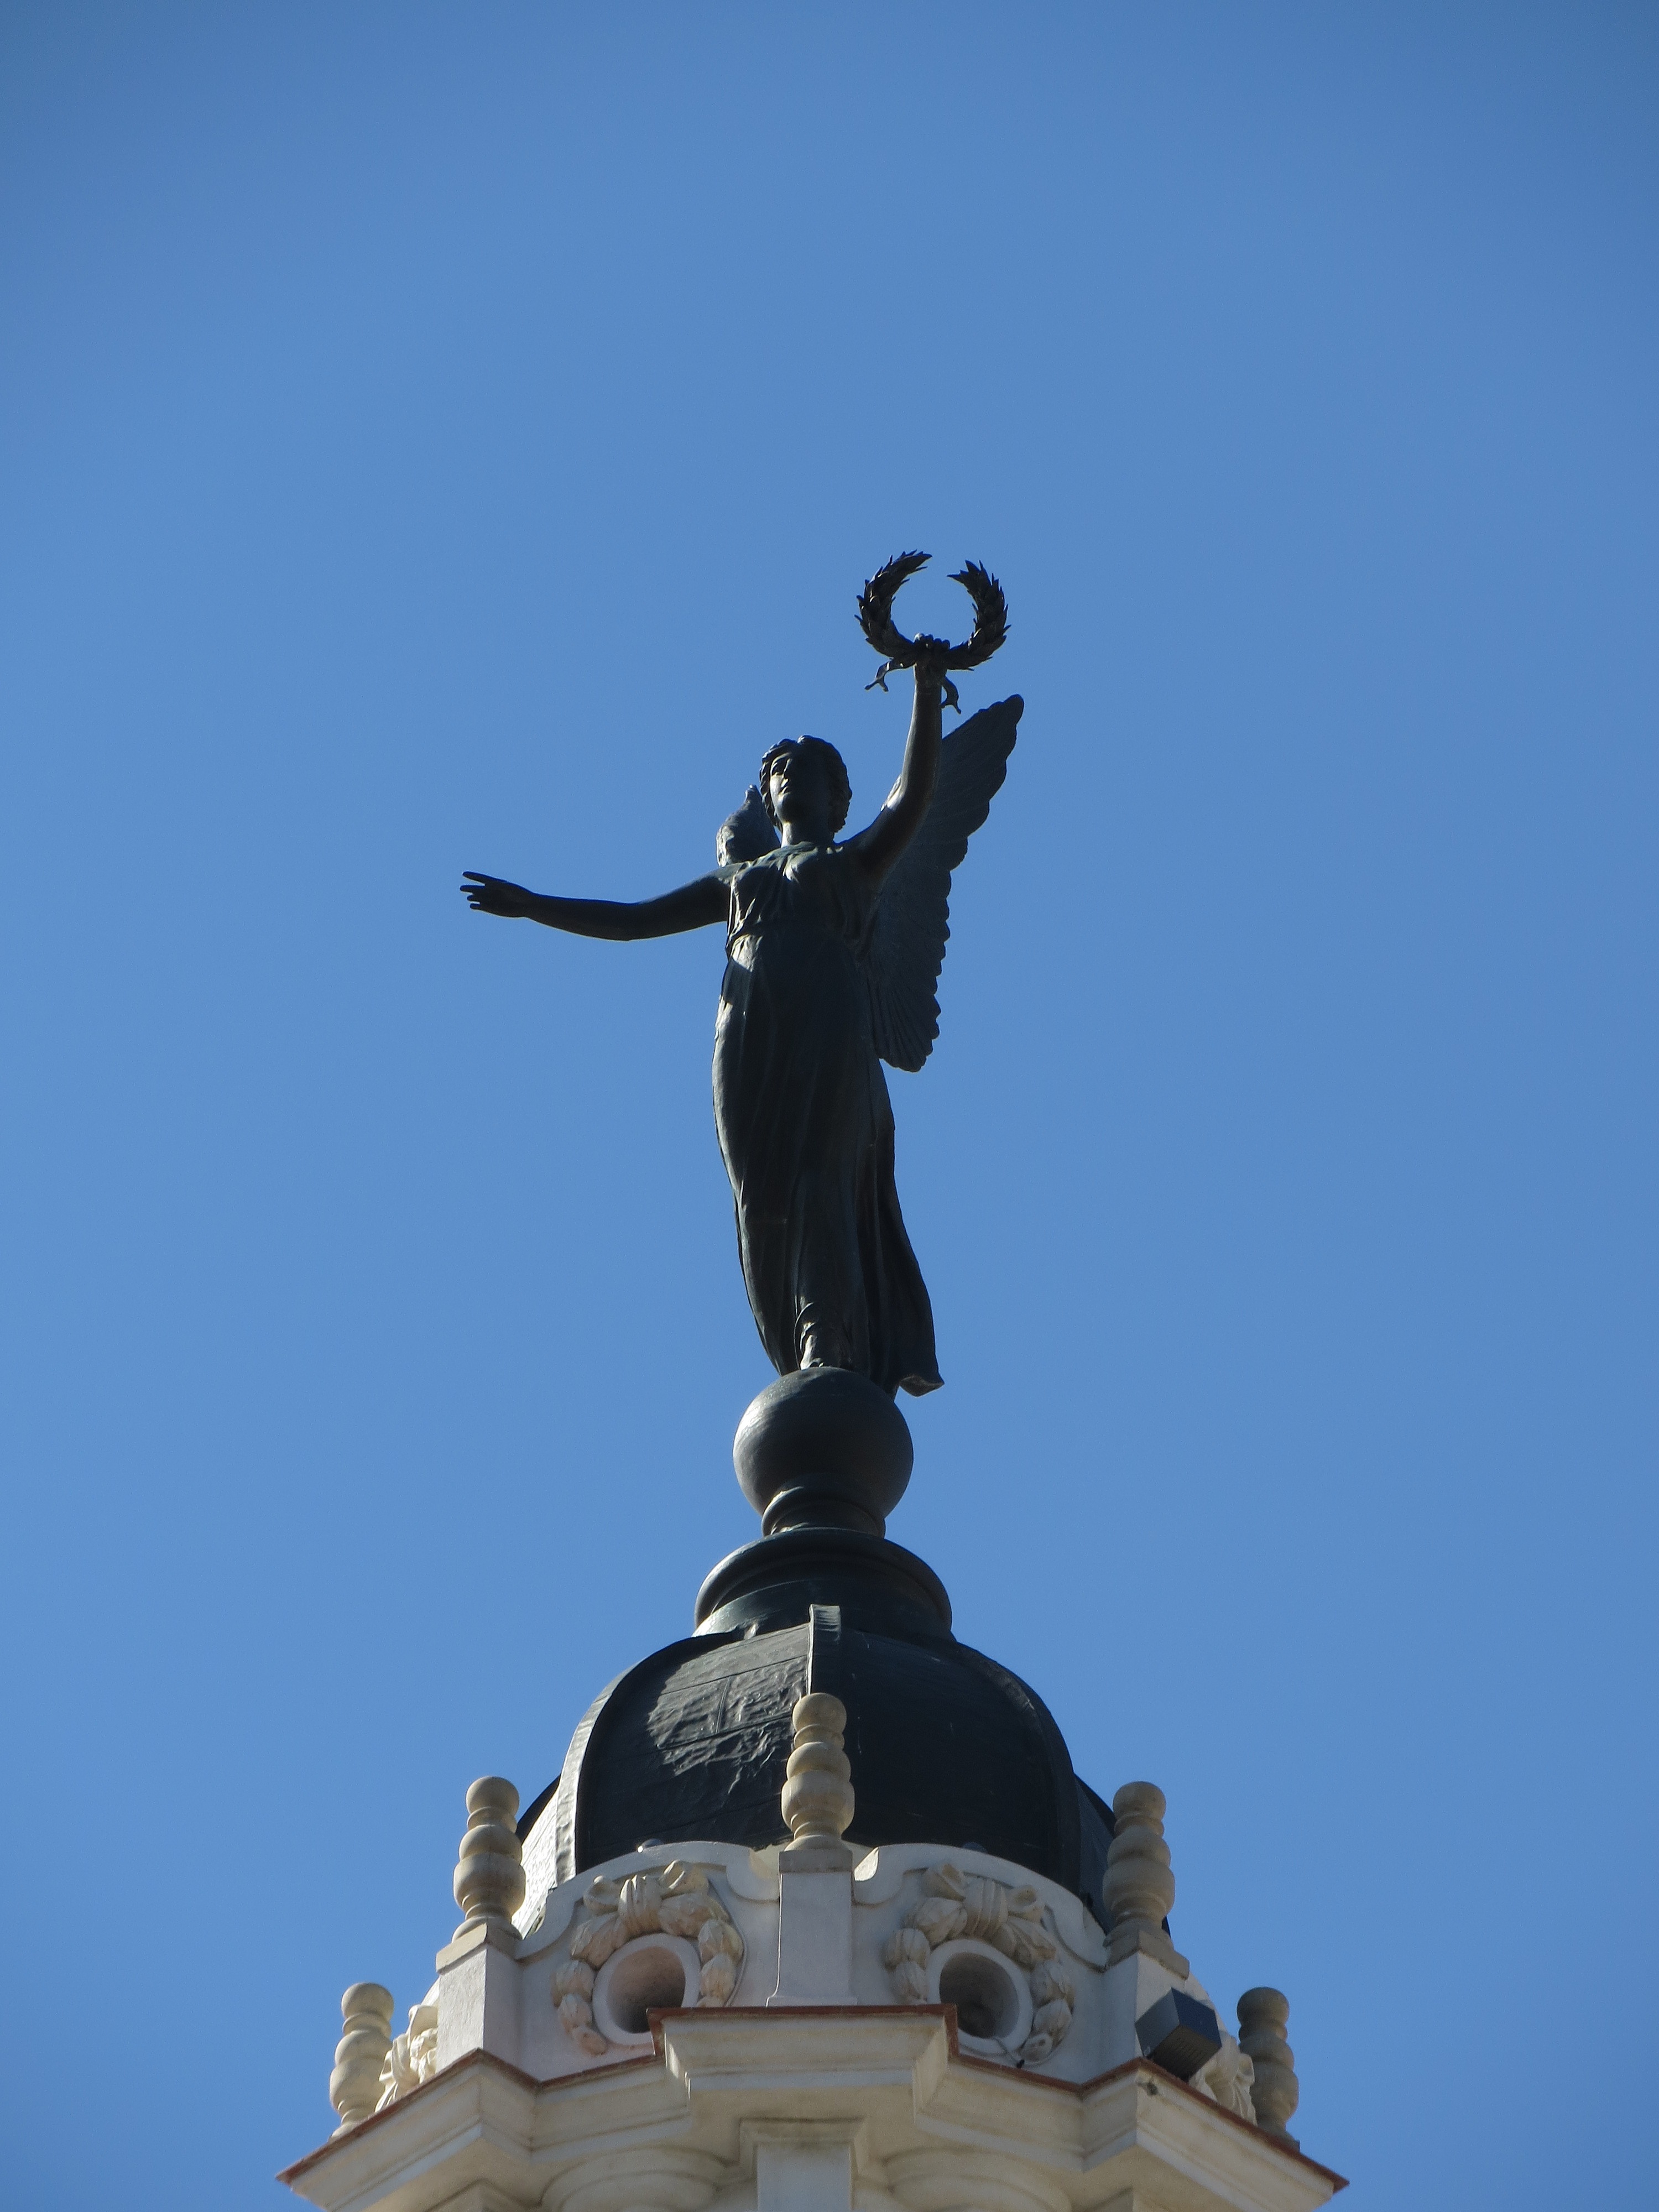
architecture, city, monument, statue, landmark, blue, freedom, tourism, cuba, sculpture, memorial, art, revolution, habana, relovution